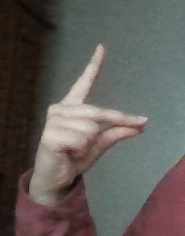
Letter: ta